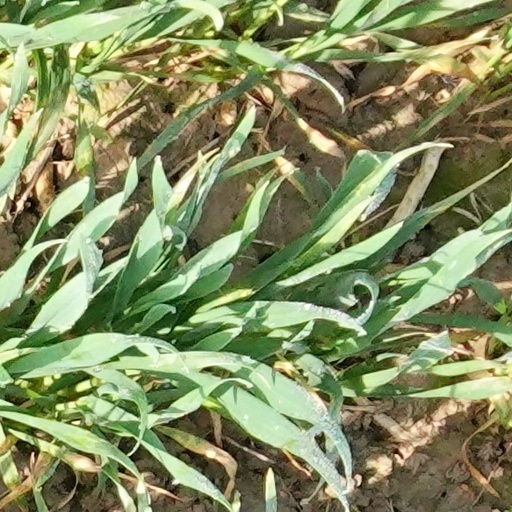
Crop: wheat